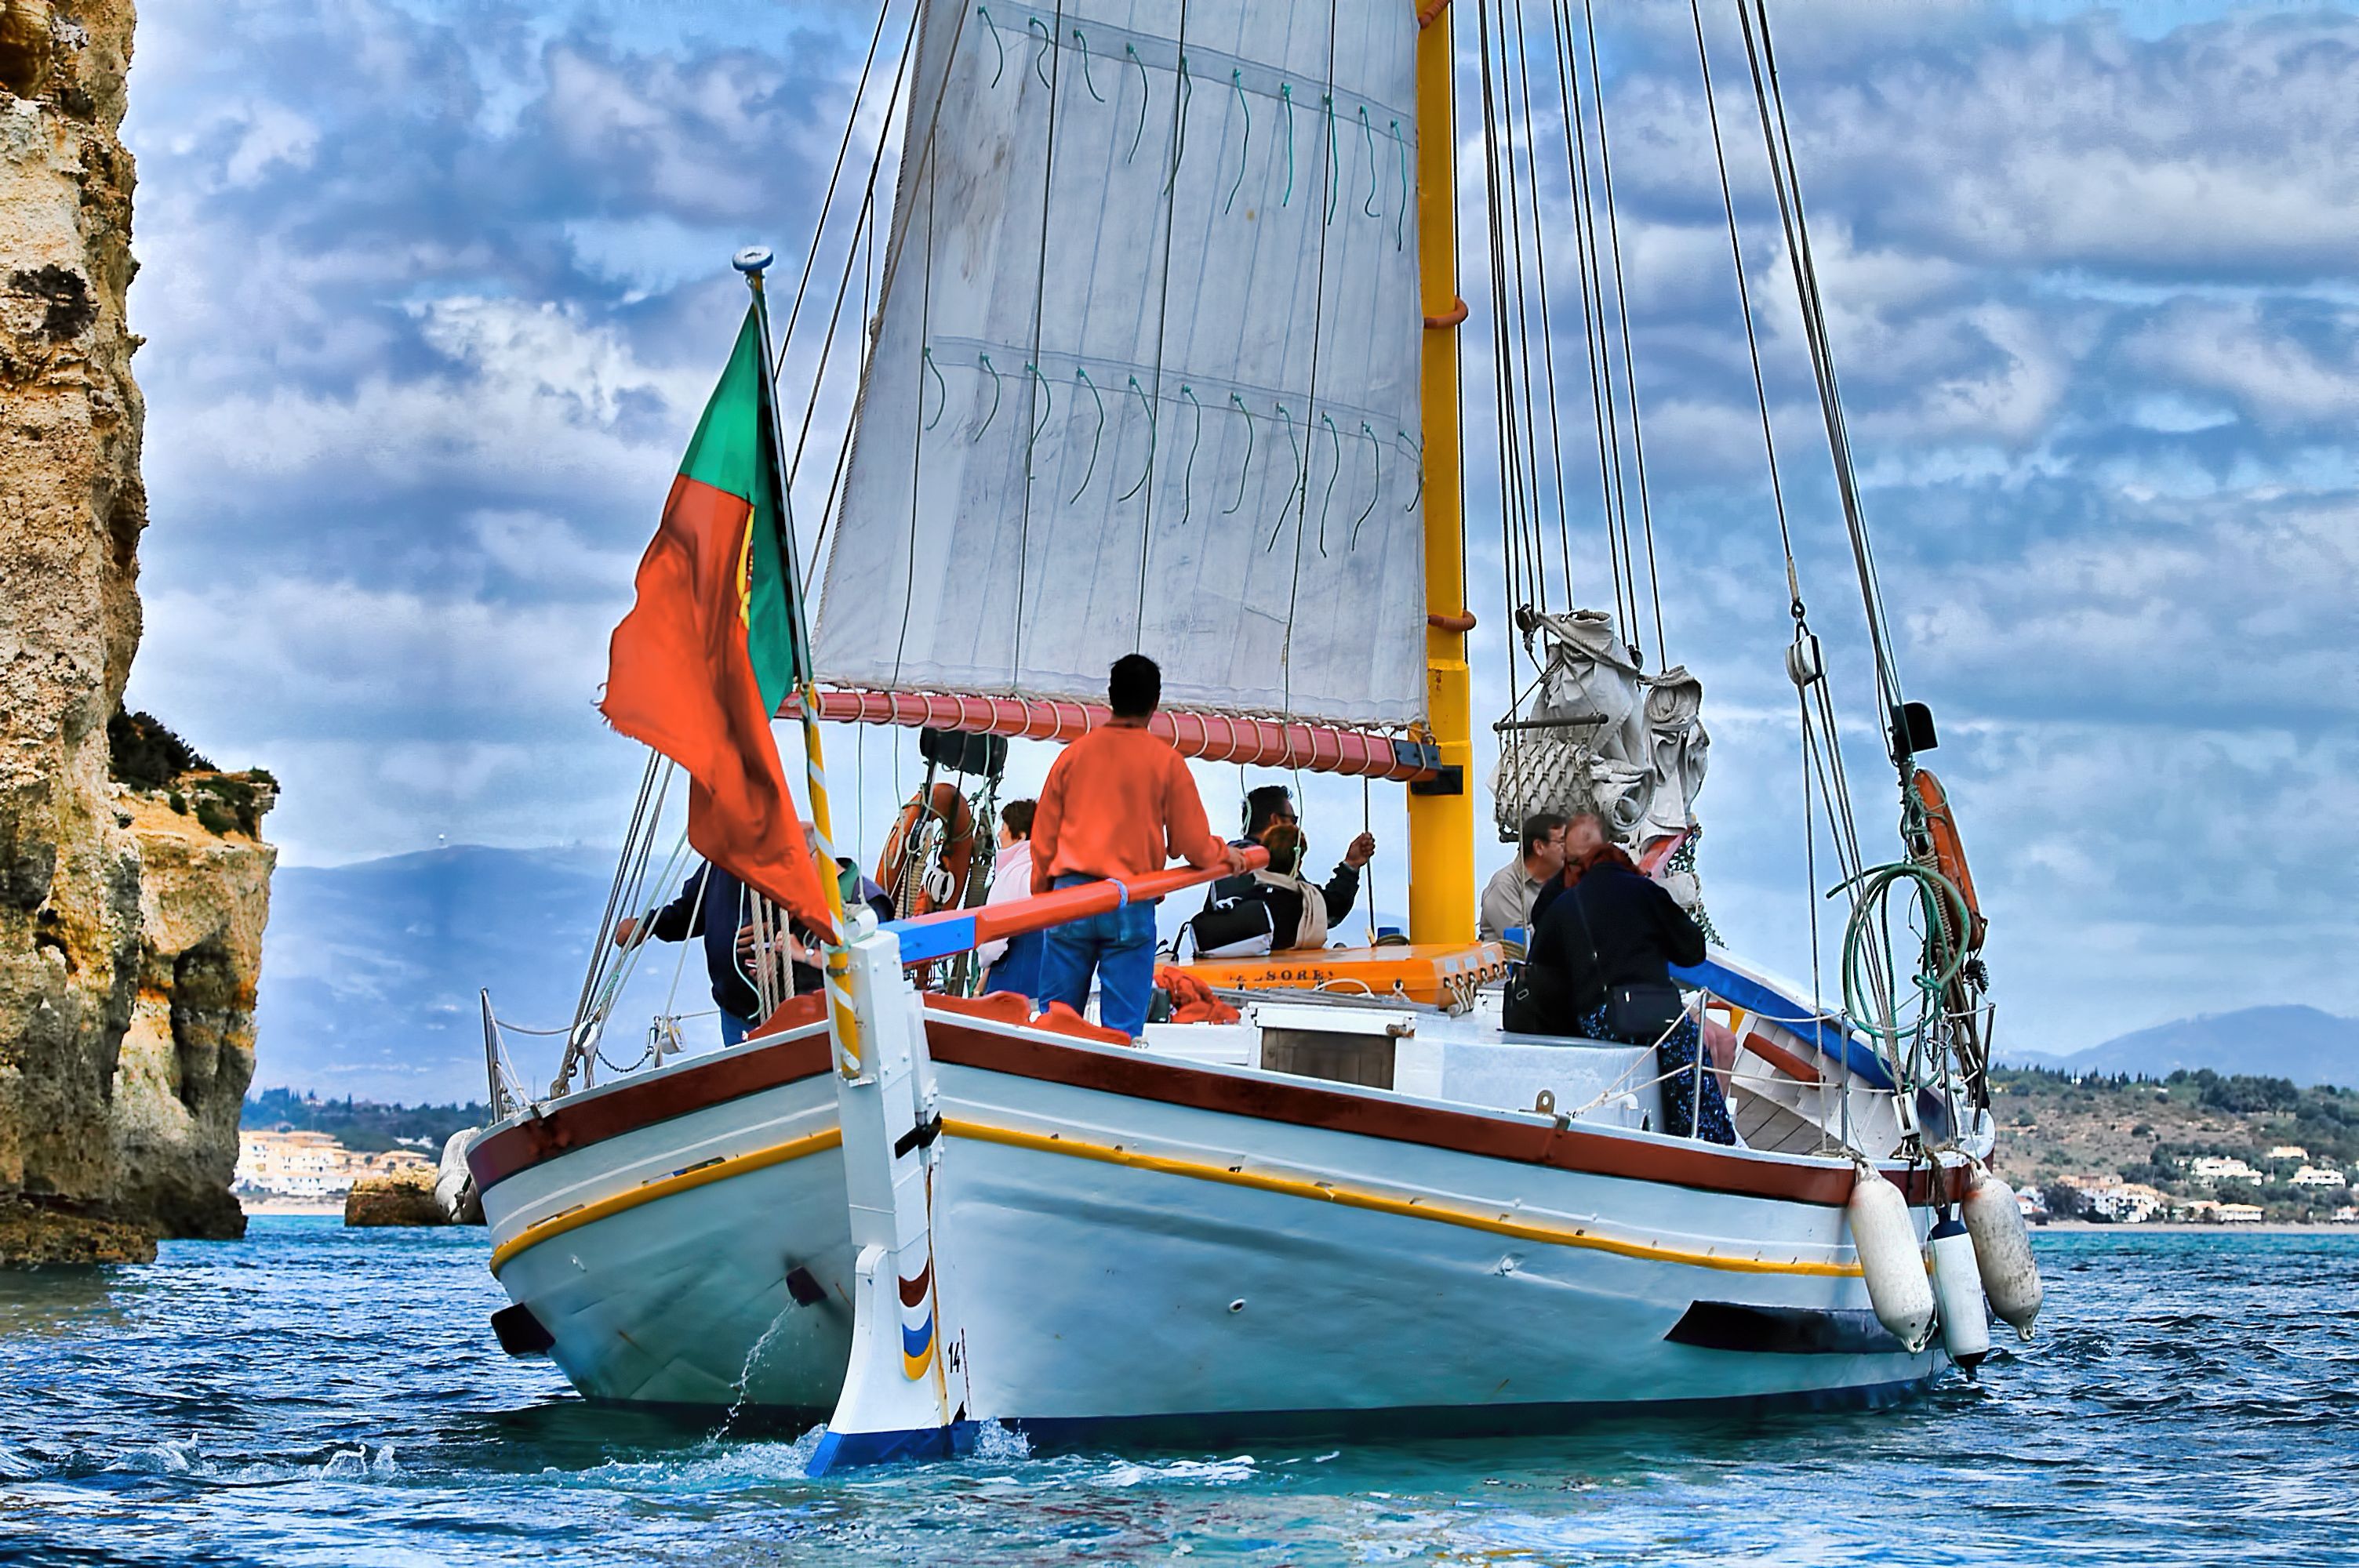
sailing, sailboat, sail, boat, dinghy sailing, sailing ship, vehicle, sea, sports, windsports, sailboat racing, watercraft, boating, dinghy, mast, yacht racing, skiff, proa, ship